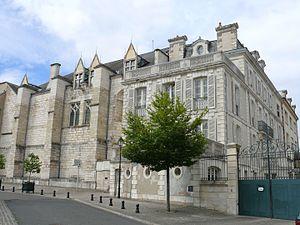
Bourges - Palais ducal et les bâtiments du conseil général
Le conseil départemental du Cher est l'assemblée délibérante du département français du Cher. Son siège se trouve à Bourges.